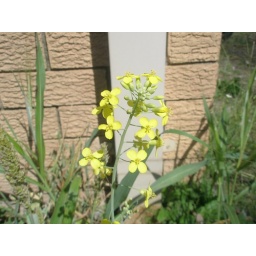
Unknown variety of a pretty yellow flower in the garden.